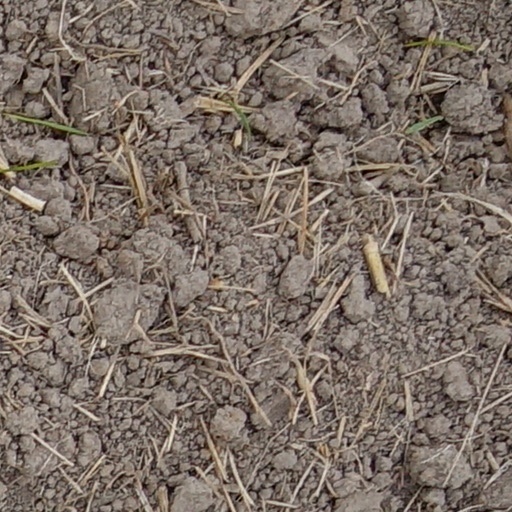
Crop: wheat